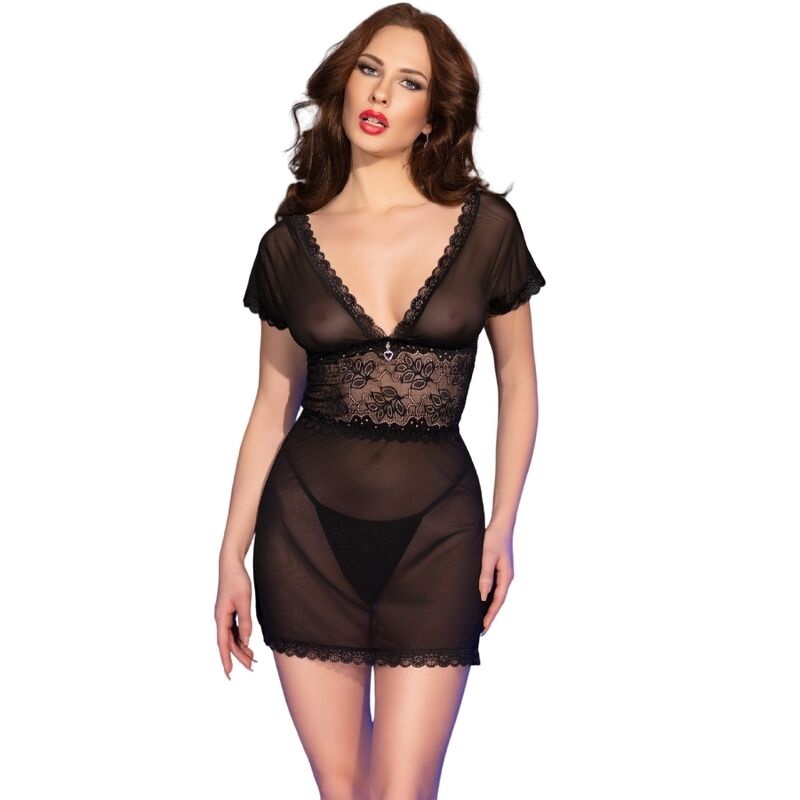
CHILIROSE - BABYDOLL CR 4830 NOIR XL
CR4830 Chemise femme délicate et sensuelle en tulle transparent, parfaite pour les occasions spéciales. Il présente une couture subtile sous la poitrine qui accentue la silhouette, avec des détails en dentelle romantiques ajoutant une touche élégante. L'encolure et la découpe du dos sont conçues en forme de V (appelée « décolleté plongeant »), donnant à la pièce un look sophistiqué. Un charmant cœur argenté orne la poitrine, ajoutant une touche d'éclat. L'ensemble comprend une culotte string assortie pour compléter cet ensemble élégant. Matière : 90 % polyester 10 % élasthanne Disponible dans les tailles : S, M, L, XL La marque CHILIROSE a été créée en 2008 et notre mission est d'offrir à nos clients de la lingerie sensuelle et excitante à un prix compétitif. Aujourd'hui, en 2022, après 14 ans, nous sommes l'une des principales entreprises de lingerie exotique et nous proposons une large collection de vêtements de nuit, robes, peignoirs, corsets, robes, vêtements de clubbing et plus encore. Notre contrôle qualité strict garantit à nos clients une entière satisfaction et fait de la vente un plaisir. Nous accordons un soin particulier à la sélection de nos matériaux et de notre fabrication. Nous proposons régulièrement de nombreux nouveaux styles fantastiques et espérons vous surprendre positivement à chaque fois. GUIDE DES TAILLES TAILLE S M L XL XXL Tailles S/M | L/XL Tour de poitrine cm 85-89 90-94 95-99 100-104 105-109 85-94 | 95-104 Tour de poitrine cm 69-72 73-77 78-81 82-86 87-90 69-77 | 78-86 Tour de taille cm 68-72 73-77 78-82 83-87 88-93 68-77 | 78-87 Hanches cm 90-94 95-100 101-105 106-111 112-116 90-100 | 101-111
Brand: CHILIROSE BABYDOLLS
Category: Apparel & Accessories > Clothing > Lingerie > Women's Underwear Slips